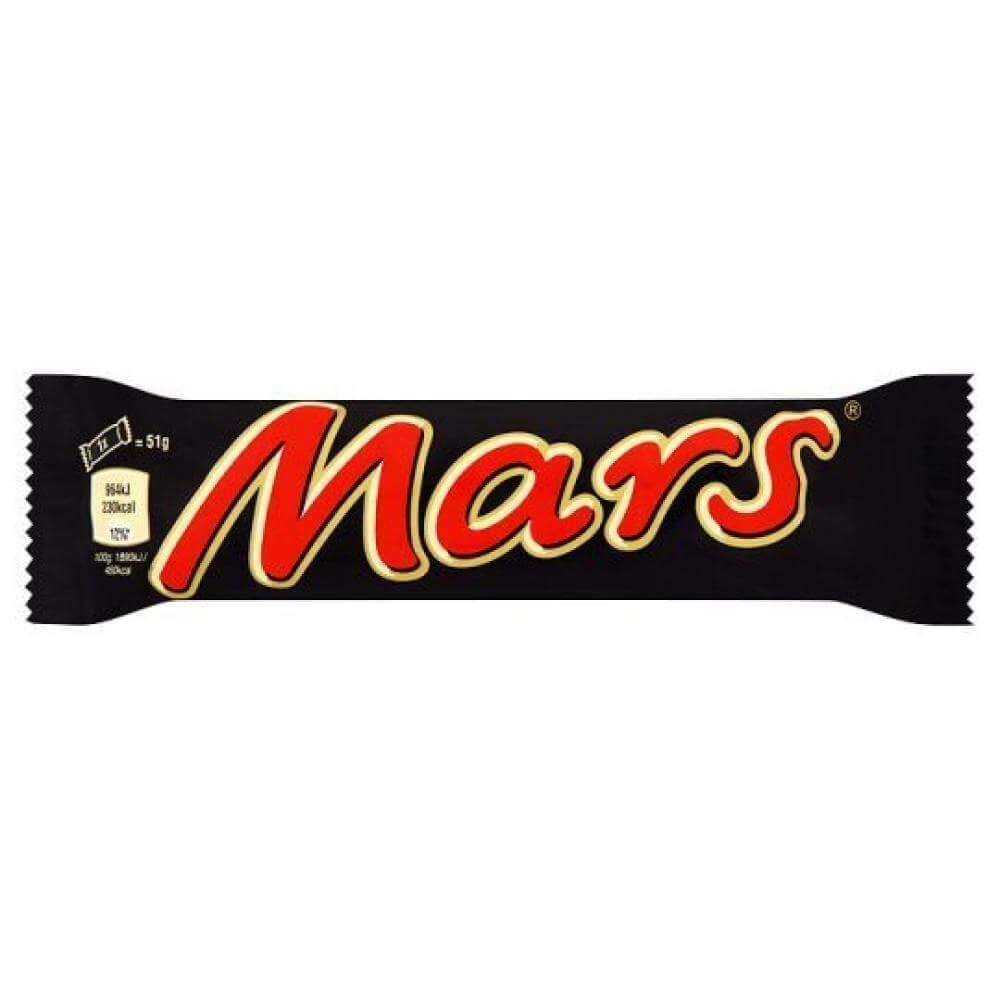
Item Name: Mars Bar
Bullet Point: Mars Bar
Product Description: Candy Bar
Value: 1.799
Unit: Ounce

Price: 2.39